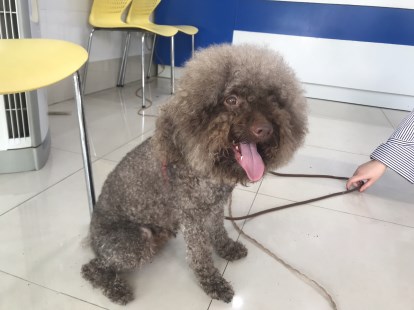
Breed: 7449-n000128-teddy